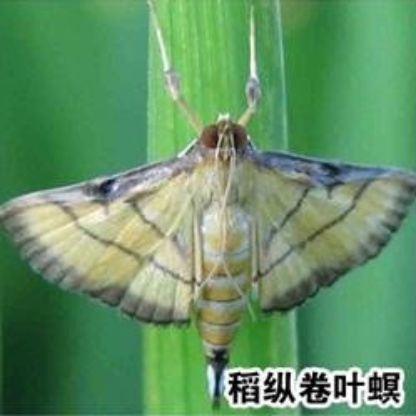
Nhãn: Sâu cuốn lá nhỏ ( Rice leaf folder)